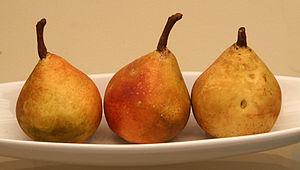
Poire à Botzi
La Poire à Botzi est un type de poire à cuire cultivé dans le canton de Fribourg, qui est souvent utilisé dans le menu de chasse ou lors de la bénichon.